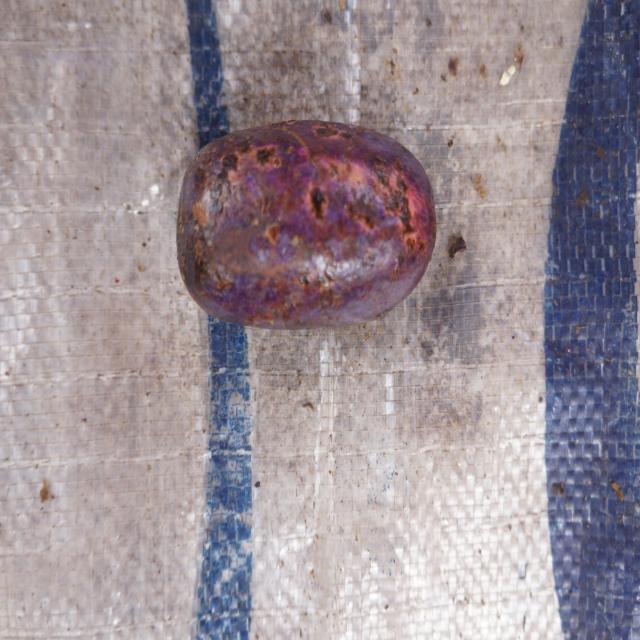
Plum grade: spotted